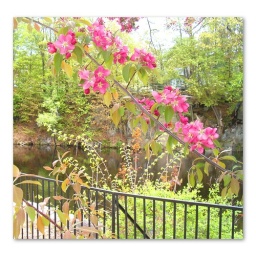
Finally, flowers are blooming, bees are buzzing, butterflies flutter by and my camera's clicking. Have a great weekend, my friends.